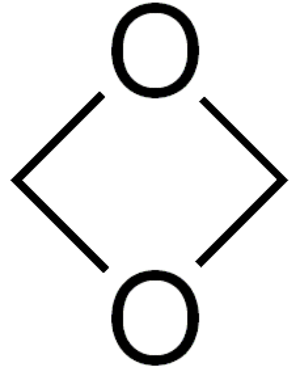
Le 1,3-dioxétane est un composé organique hétérocyclique de formule C₂O₂H₄ et est formé d'un cycle à 4 atomes de carbone et d'oxygène alternants régulièrement.